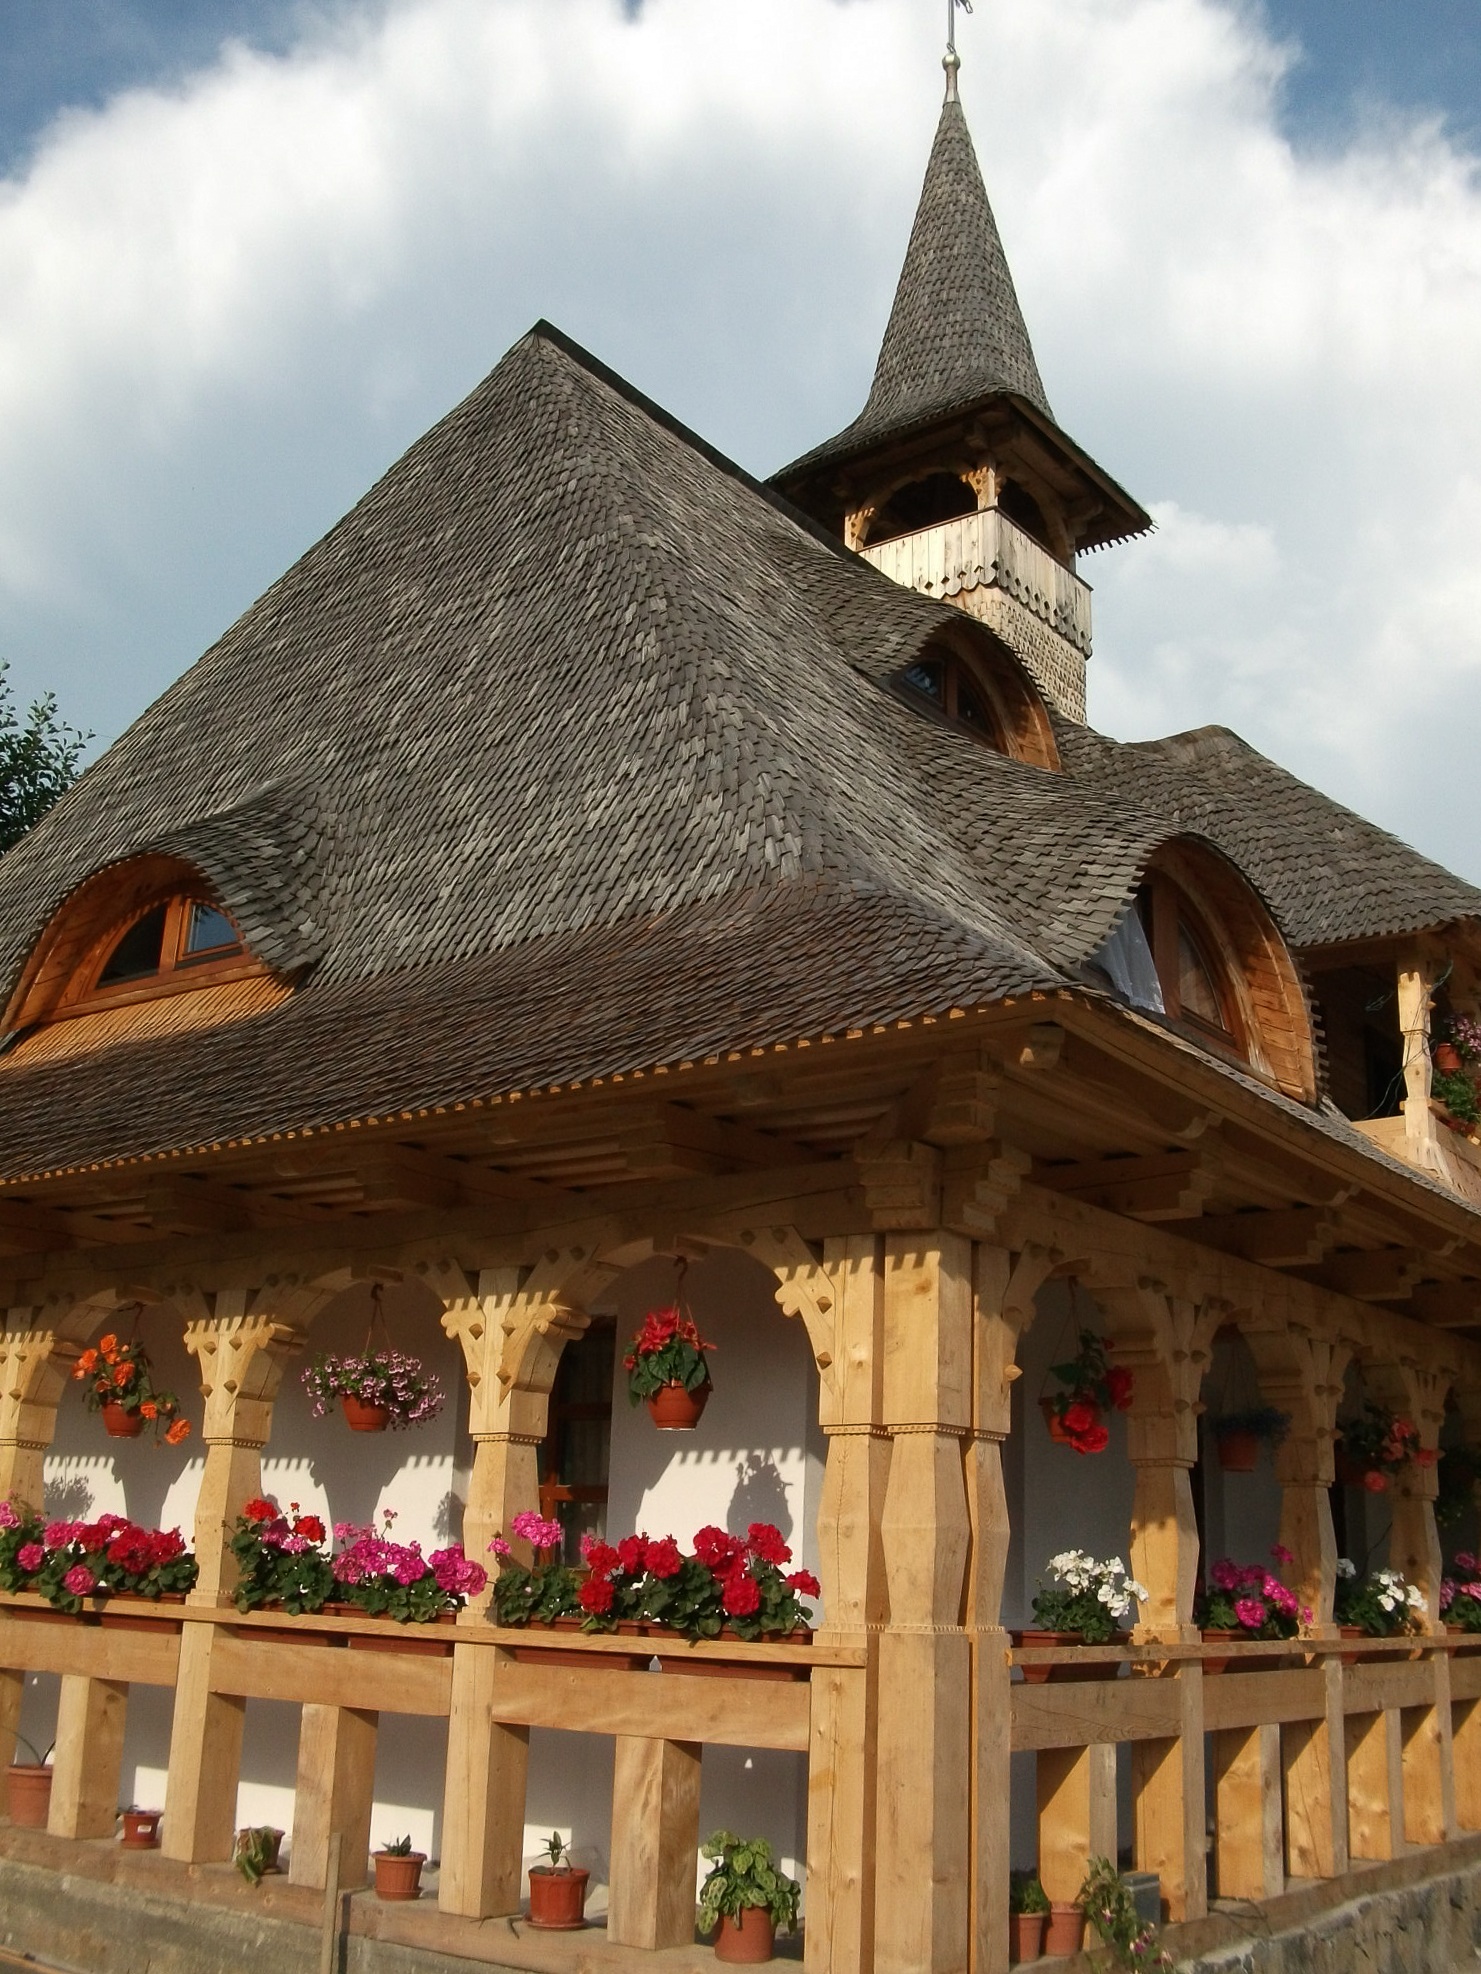
wood, building, palace, travel, tower, landmark, church, tourism, place of worship, bell tower, roofing, temple, shrine, romania, shinto shrine